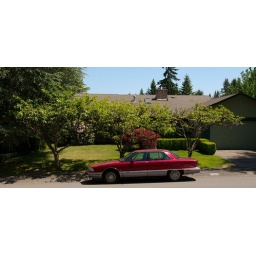
Red car in front of trees and house